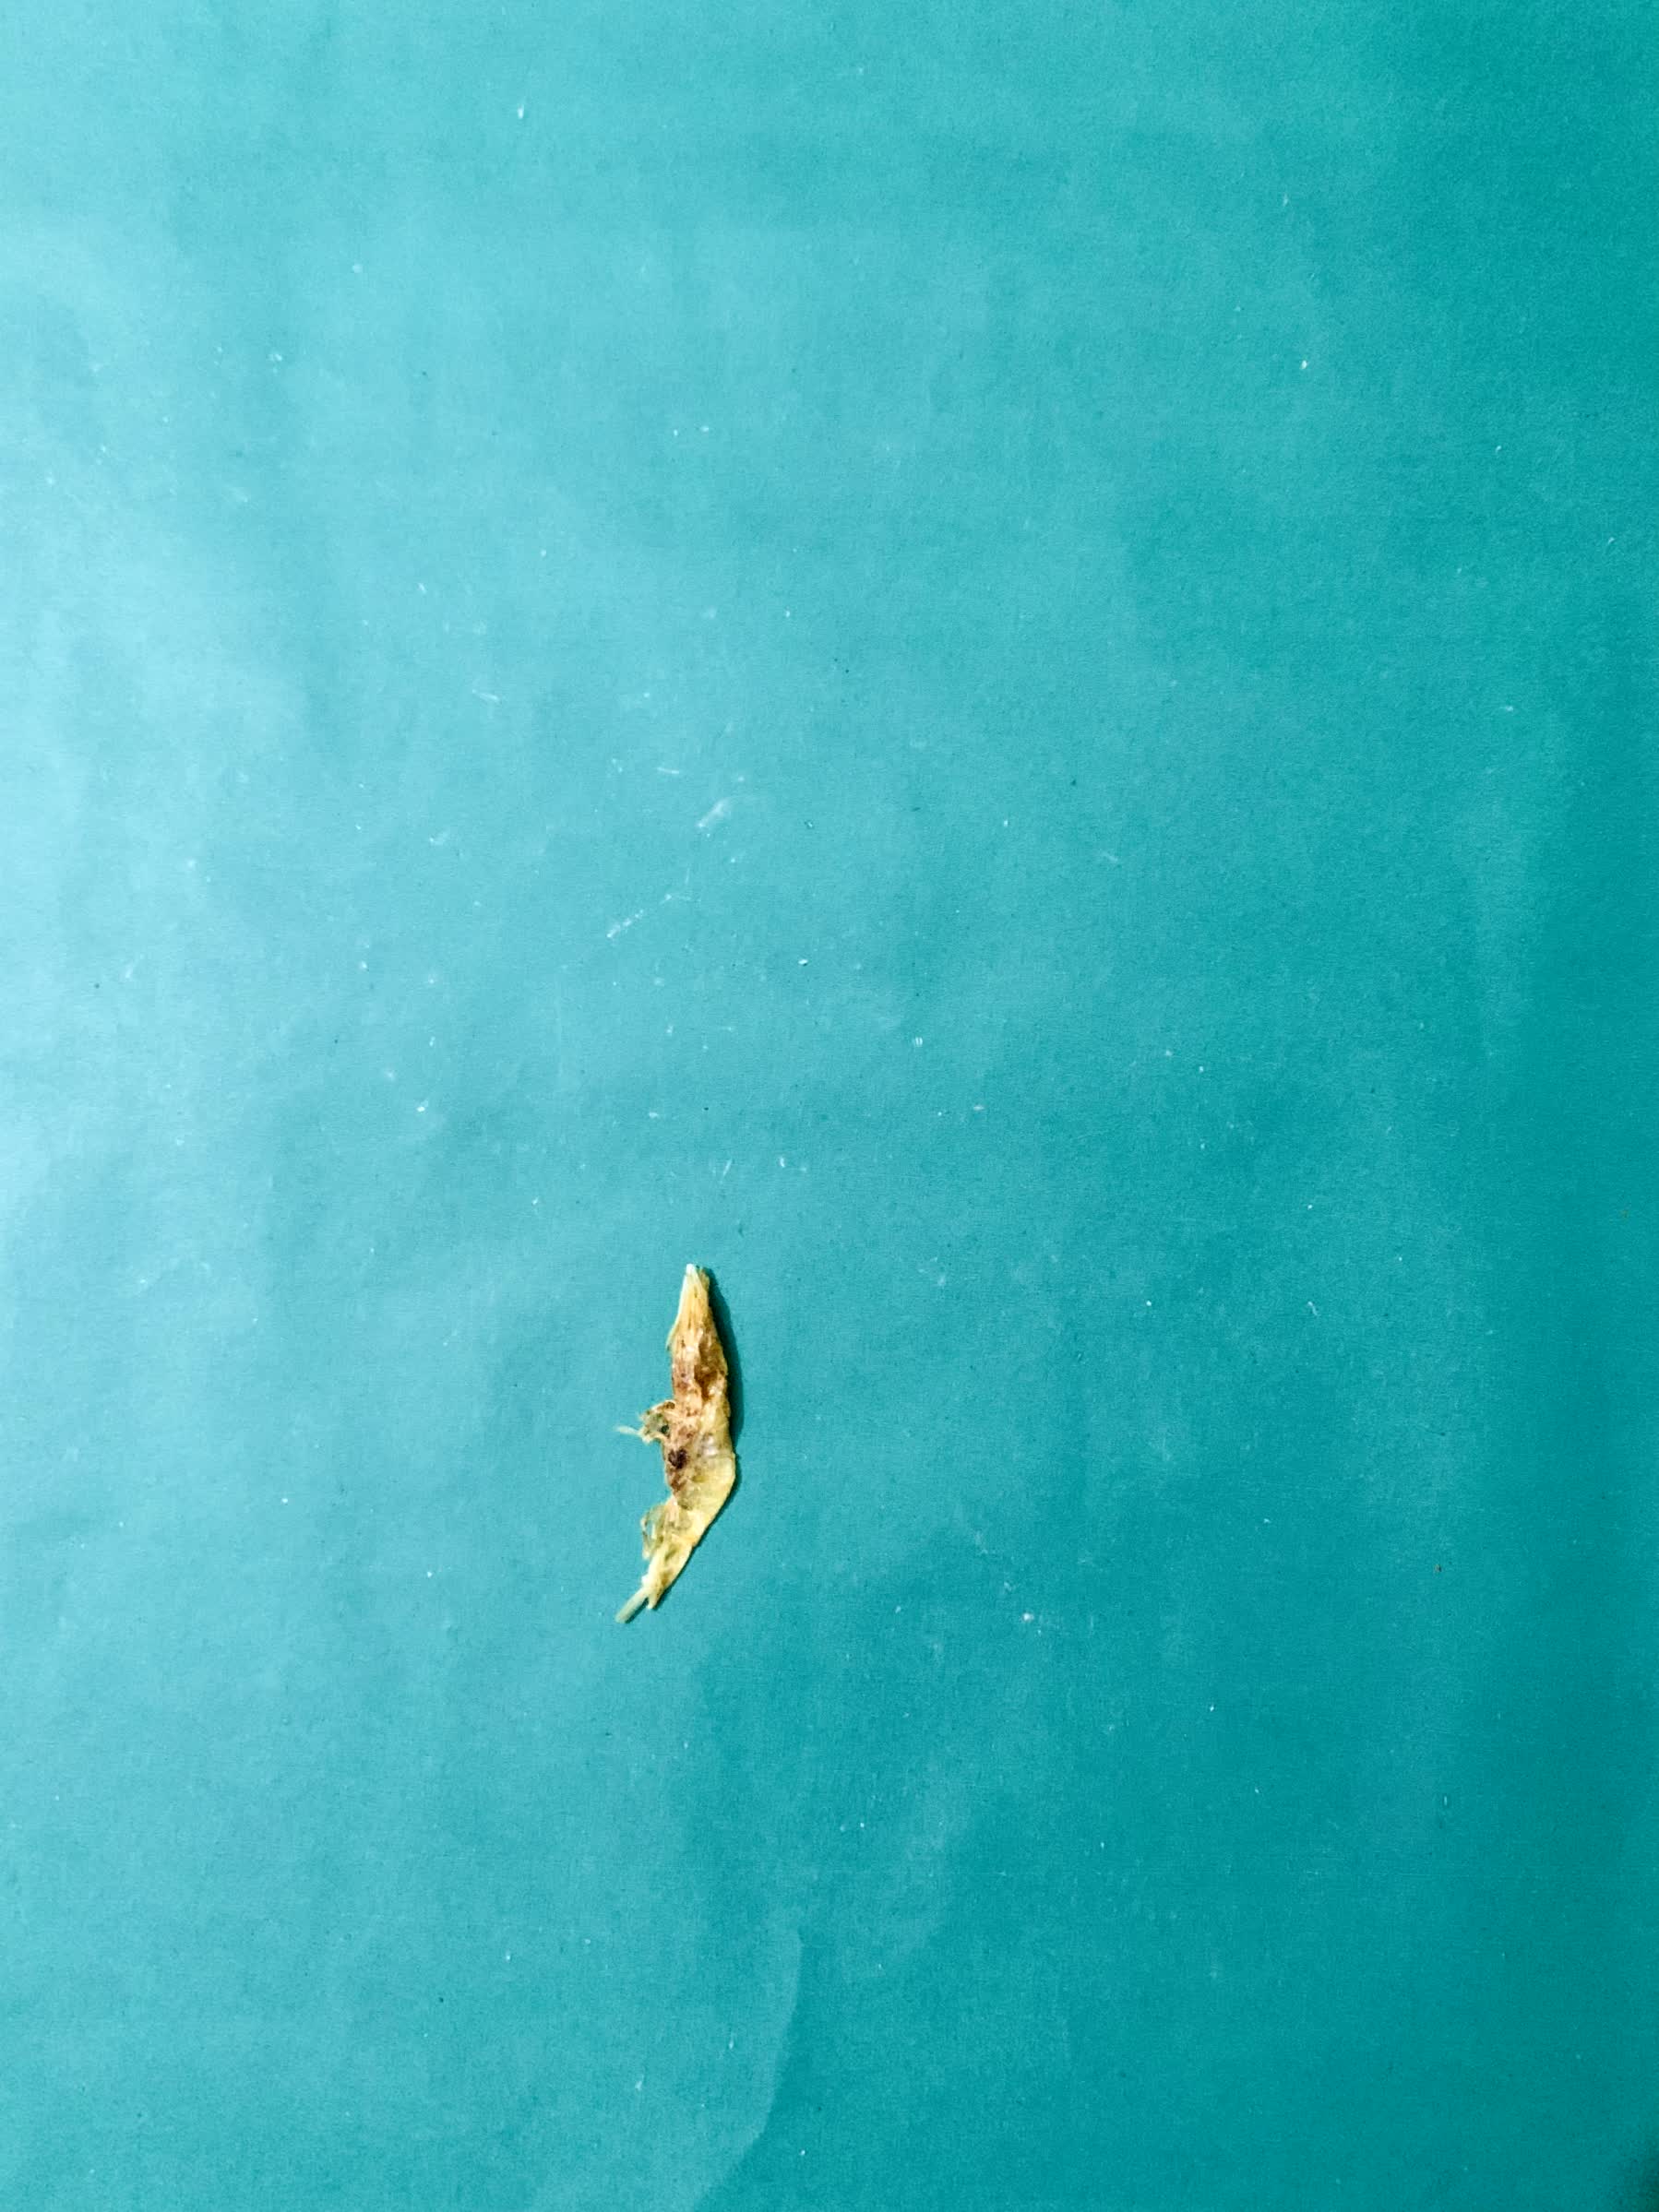
Species: chingri